Kendrapara

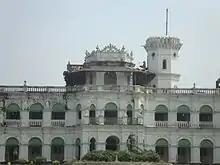
Rajakanika palace of Kendrapara

Batighar is the location of the first lighthouse on the Eastern coast of India. It is situated on the bank of the Kharinasi River. The height of the lighthouse is 125 feet. Construction of the lighthouse was started on 6 December 1836 and it was lighted on 16 October 1837.